Martial Law (1991 film)

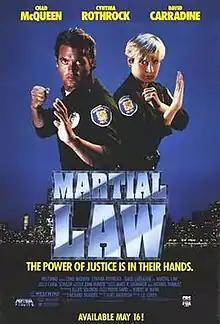

Martial Law is a 1991 American action/martial arts film written by Richard Brandes, produced by Kurt Anderson, directed by Steve Cohen and stars Chad McQueen, Cynthia Rothrock and David Carradine.